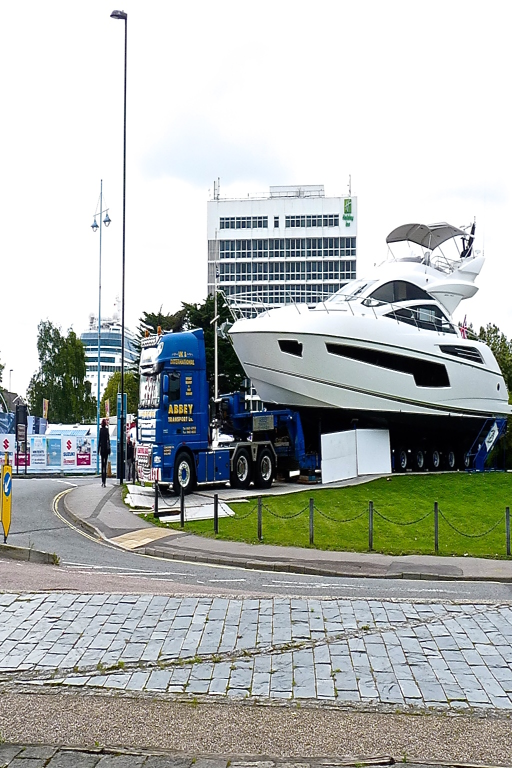
some giant pleasure boats also arrived for show